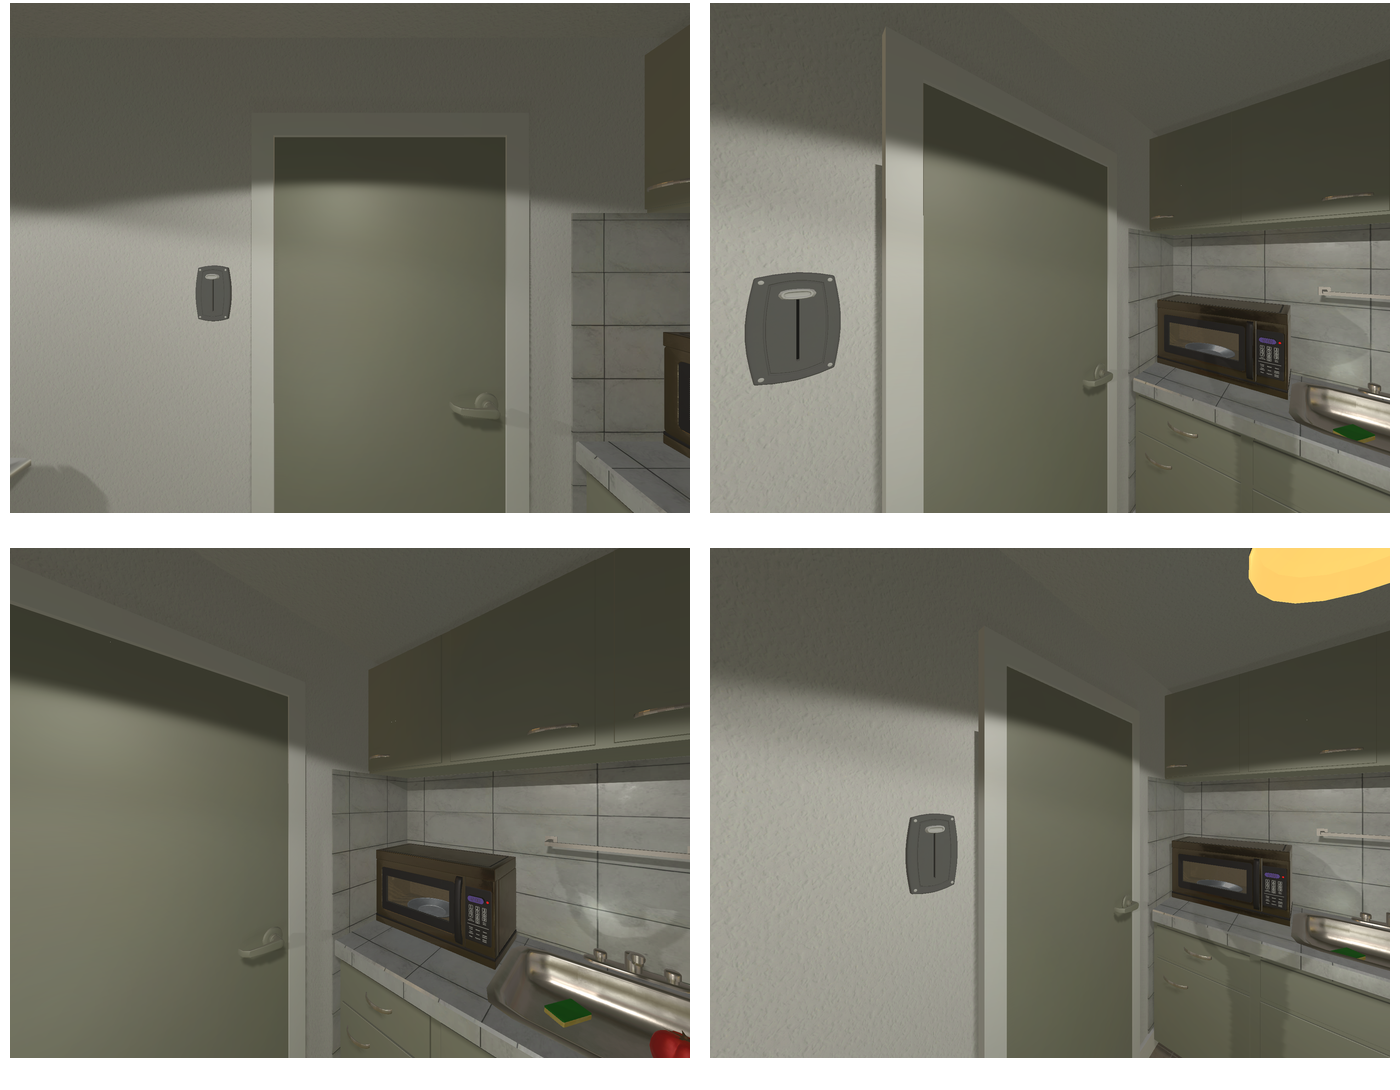Task instruction: Open the door.
Answer: {"task_instruction": "Open the door.", "nodes": ["handle", "door"], "edges": [{"functional_relationship": "openorclose", "object1": "handle", "object2": "door", "spatial_relations": ["right_of", "in_front_of", "close"], "is_touching": true}], "action_type": "rotate", "function_type": "open_close_control"}